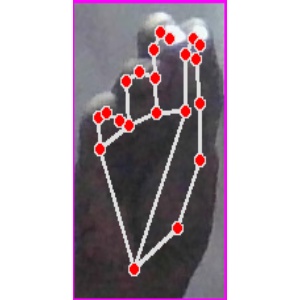
अक्षर: ङ